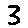
Label: 3